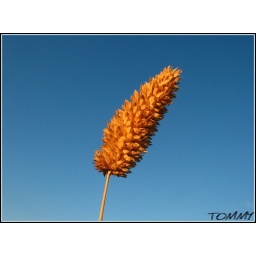
grass in the field